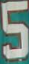
Number: 5